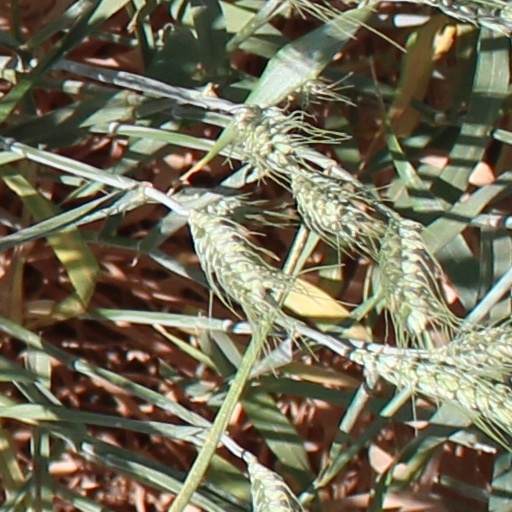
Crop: wheat